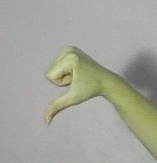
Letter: waw